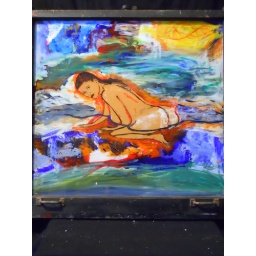
female in water